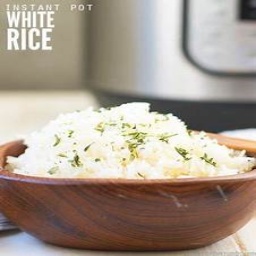
Label: rice